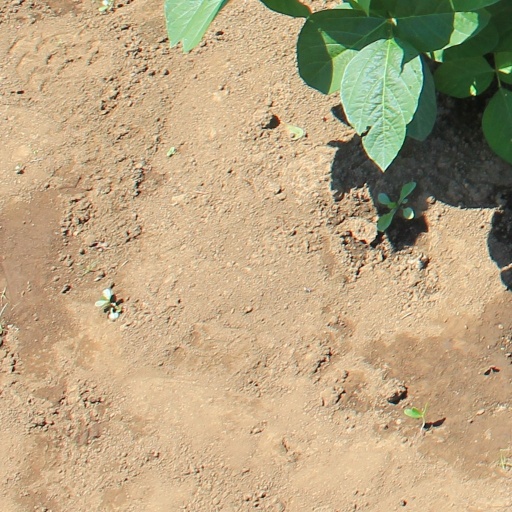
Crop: soybean